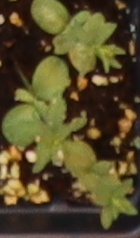
Label: Flax